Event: Nepal Earthquake
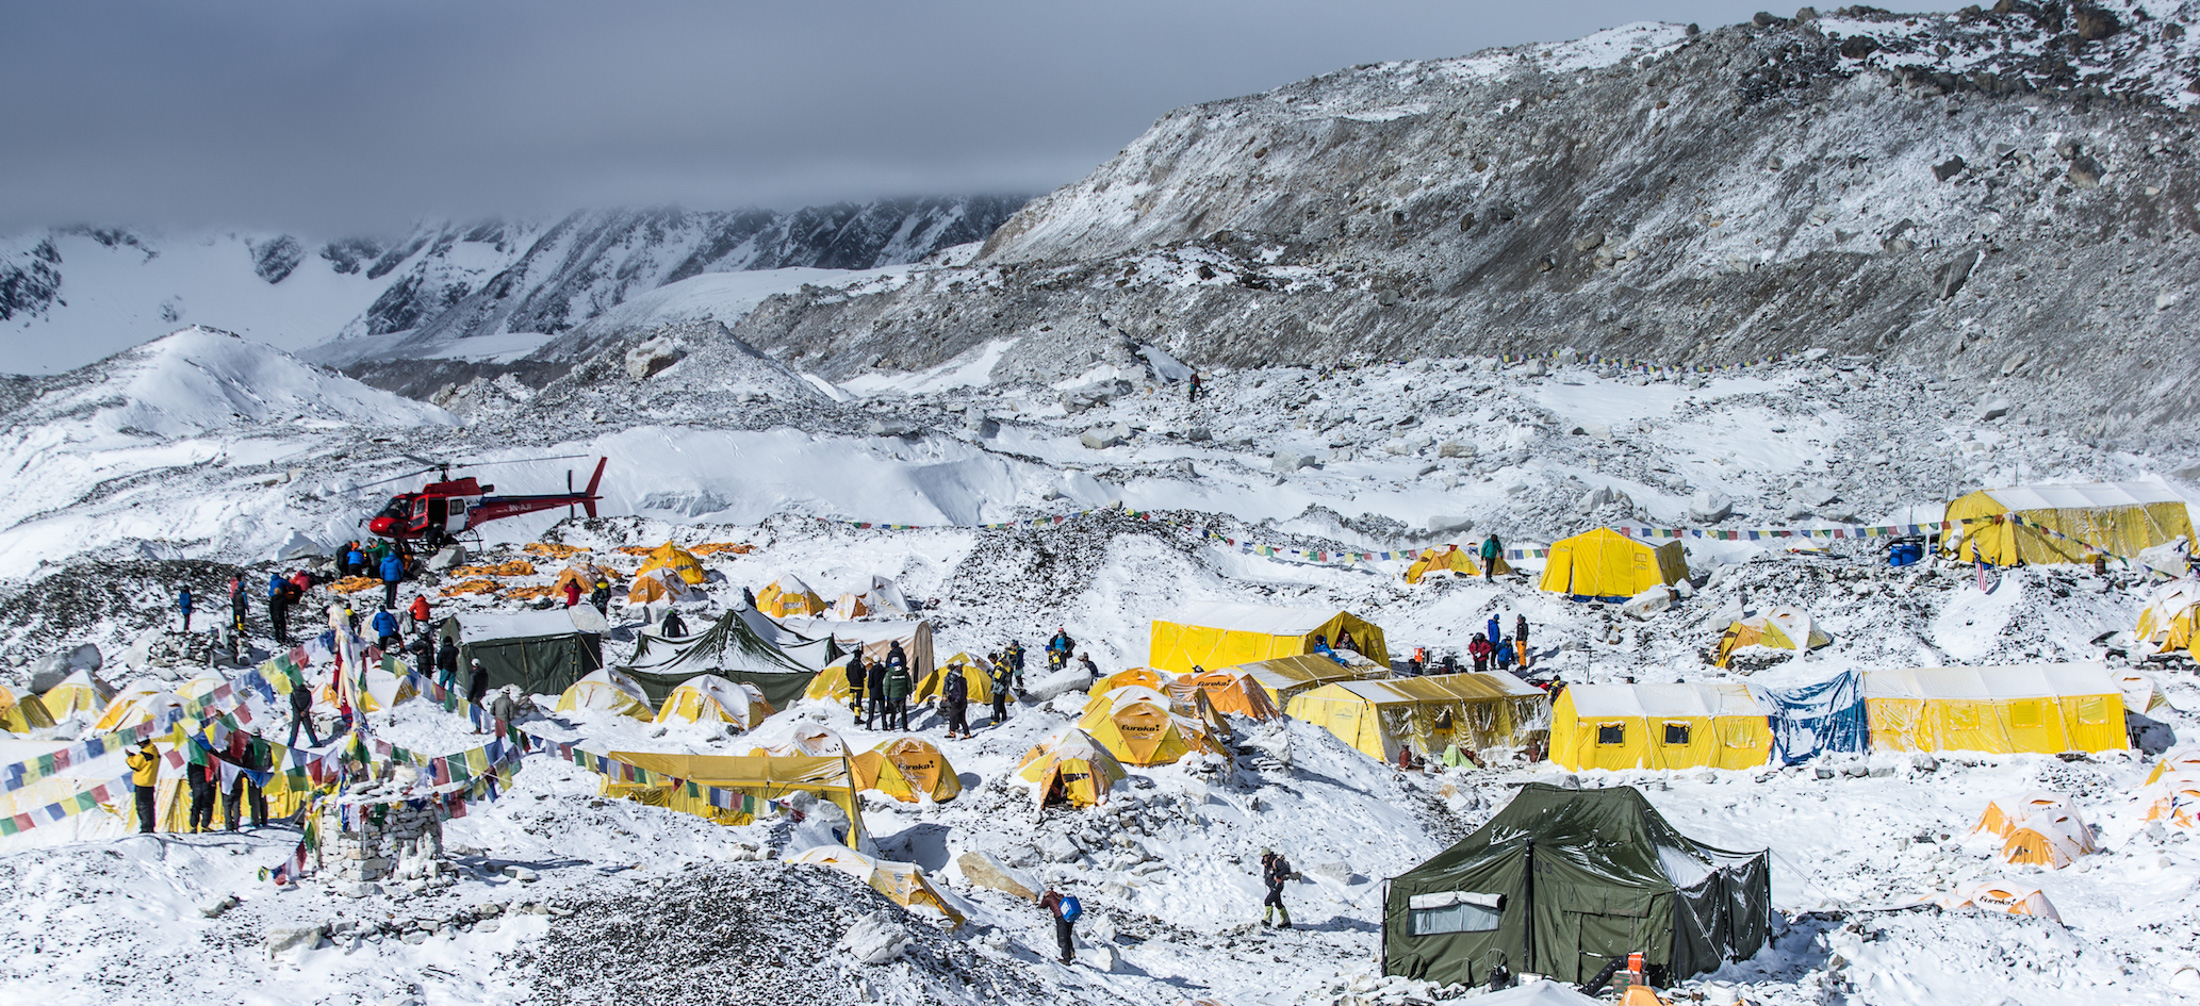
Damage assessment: damage